Naria Upazila

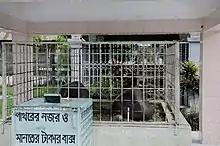
Large stones in display at the Sureswar Darbar.

According to the 2011 Census of Bangladesh, Naria Upazila had 49,615 households and a population of 231,644. 54,654 (23.59%) were under 10 years of age. Naria had a literacy rate (age 7 and over) of 50.8%, compared to the national average of 51.8%, and a sex ratio of 1106 females per 1000 males. 22,773 (9.83%) lived in urban areas.